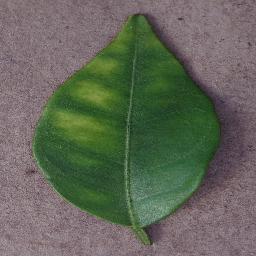
Label: Orange___Haunglongbing_(Citrus_greening)